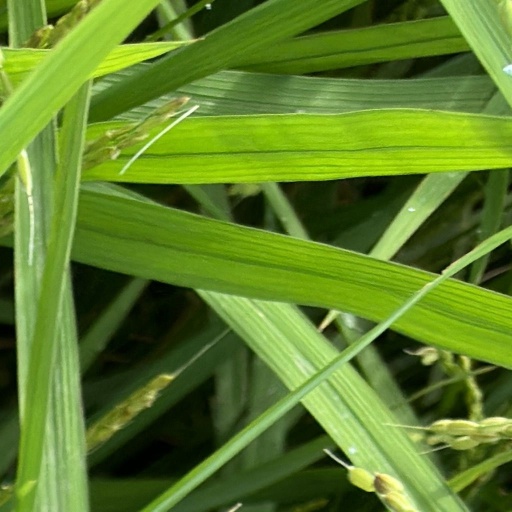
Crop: rice